Bure kinship

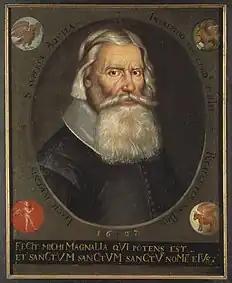
Johan Bure, 1568–1652.

The Bure kinship is a Scandinavian kinship, centered largely in the Skellefteå and Bureå areas in Northern Sweden.